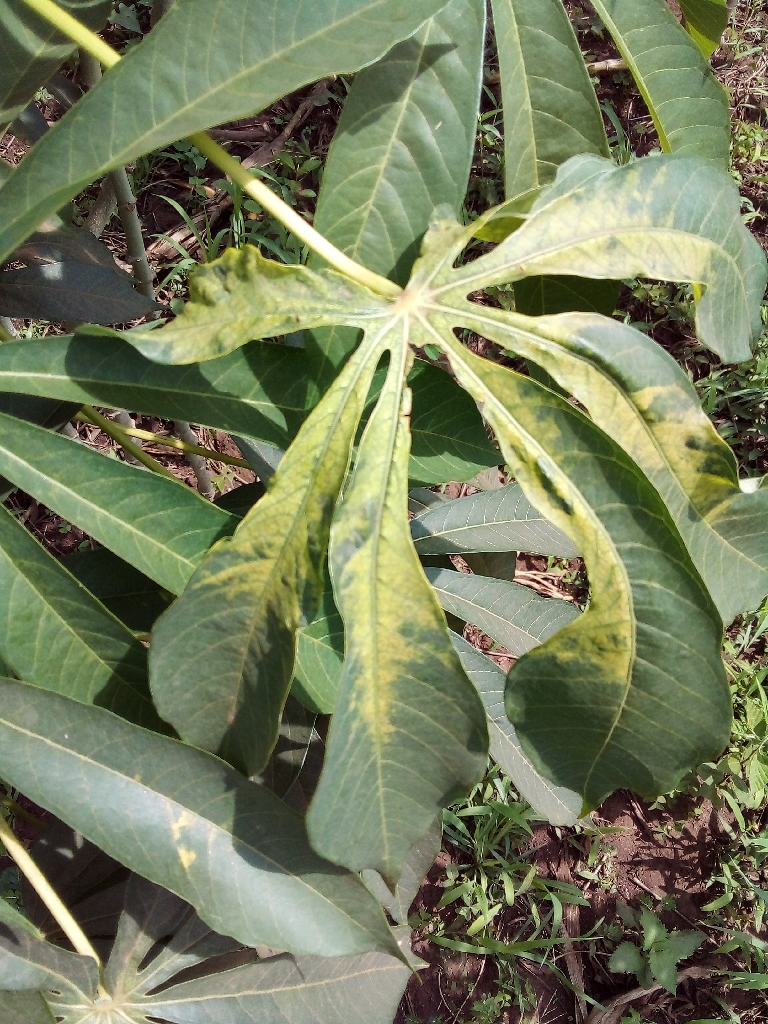
Label: cassava mosaic disease (cmd)